Paul Kruger

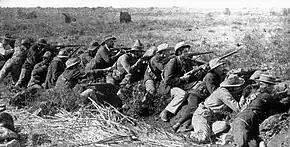
Boer War scene. Men of all ages wearing hats and bandoleers crouch in a line, rifles pointed

Kruger was by this time widely perceived as a personification of Afrikanerdom both at home and abroad. When he stopped going to the government offices at the Raadsaal by foot and began to be conveyed there by a presidential carriage, his coming and going became a public spectacle not unlike the Changing of the Guard in Britain. "Once seen, he is not easily forgotten", wrote Lady Phillips. "His greasy frock coat and antiquated tall hat have been portrayed times without number ... and I think his character is clearly to be read in his face—strength of character and cunning."